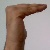
The image shows a hand gesture representing a space in Indian Sign Language.